The Christian Virtuoso

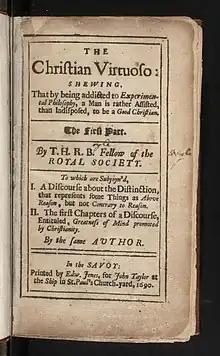
Title page of "The Christian Virtuoso" (1690)

The Christian Virtuoso (1690) was one of the last books published by Robert Boyle, who was a champion of his Anglican faith. This book summarised his religious views, including his idea of a clockwork universe created by God.